Chulip

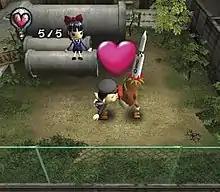
The player (center-left) successfully kisses an NPC. The player's health is located at the top-left of the screen.

"Chulip" is an adventure/simulation game in which the player must improve the hero's reputation in the community of Long Life Town by kissing its various citizens. The player's health is represented by a number of hearts. To gain more hearts, the player has to find and kiss other characters in the game. Finding out how and when to kiss other characters is a puzzle in and of itself. The game and each of its non-player characters (NPCs) follow a 24-hour day schedule. In the daytime, many of the NPCs of the game walk around the streets. To succeed in kissing an NPC, the player is required to wait for the correct time where they will be happy and press the corresponding button. The player must sometimes complete a certain task for that NPC in order to achieve the kiss condition. Choosing the wrong time to kiss will often result in the player getting hit and losing health. Exploring Long Life Town presents the player with numerous environmental hazards discovered by trial and error. For instance, attempting to use the town's playground equipment or being suddenly shot at by the night-patrolling policeman will cause instant death. One mission ends in the player being struck by lightning, removing more than ten hearts and resulting in a game over if the player does not have sufficient health.